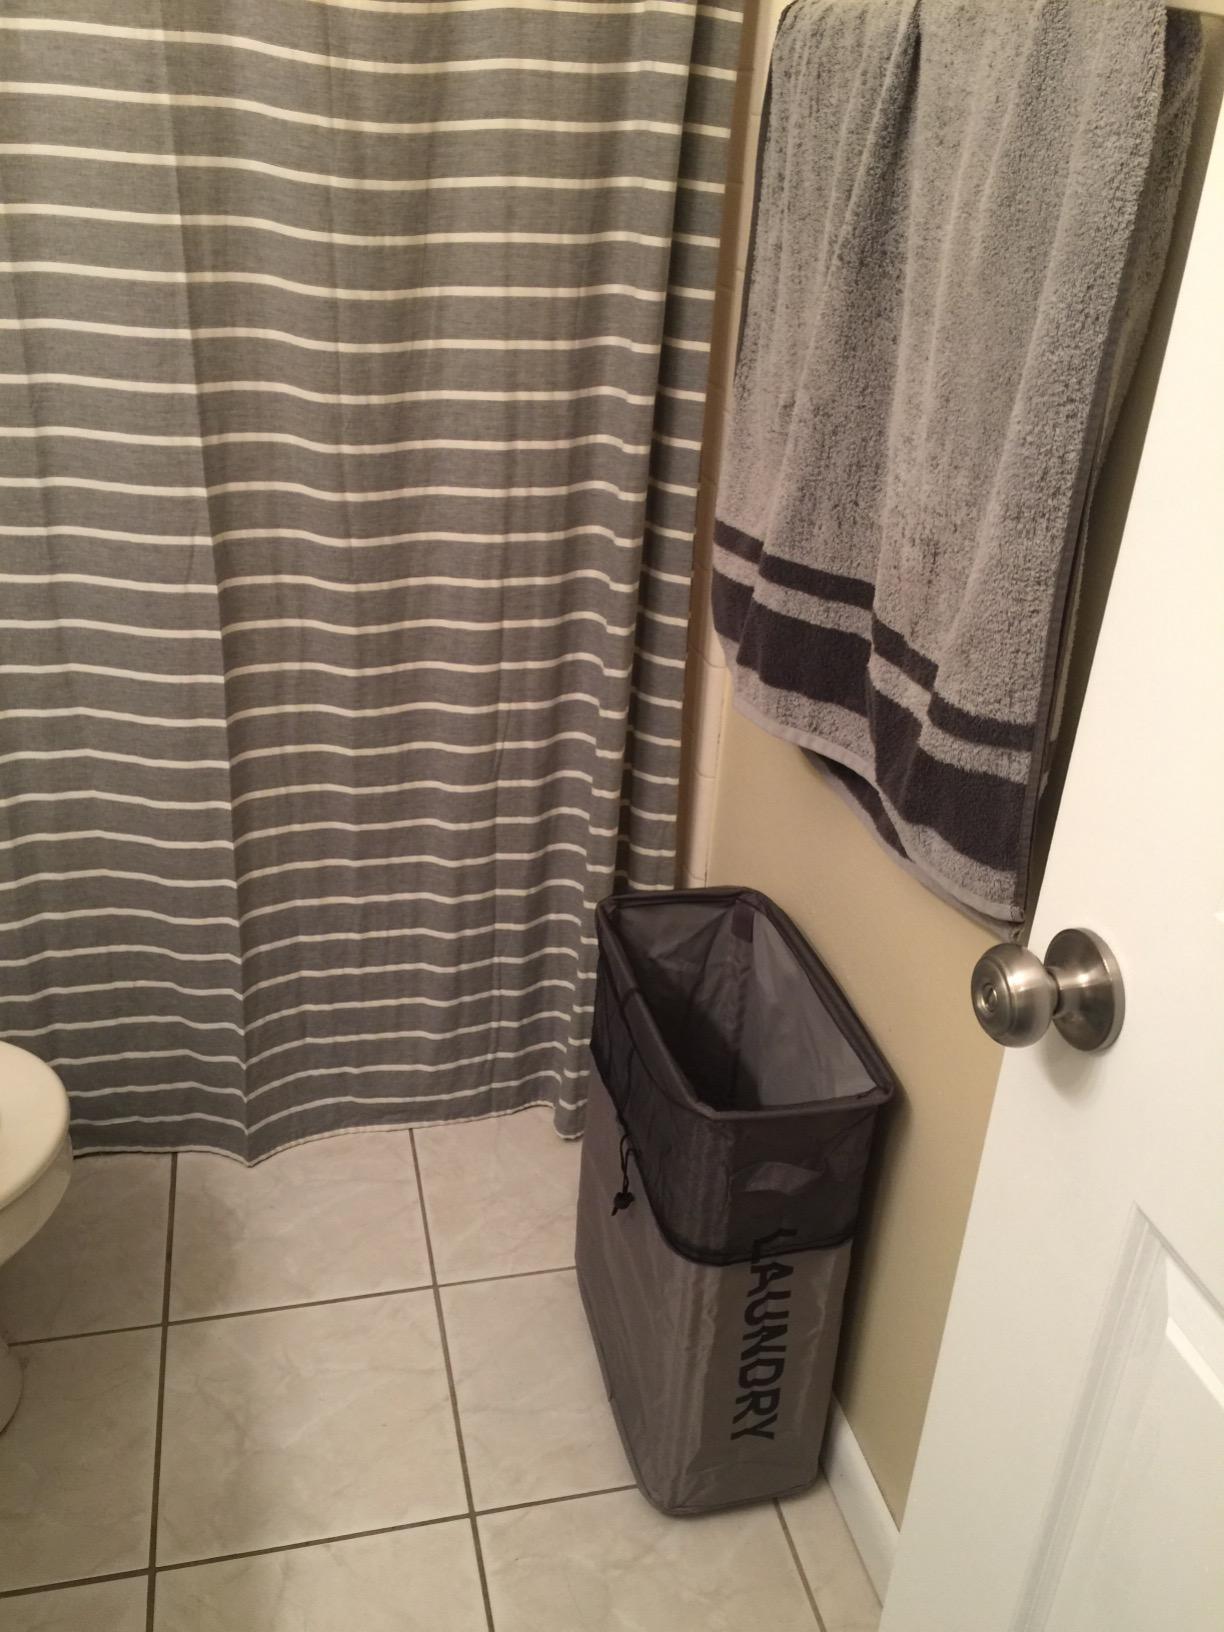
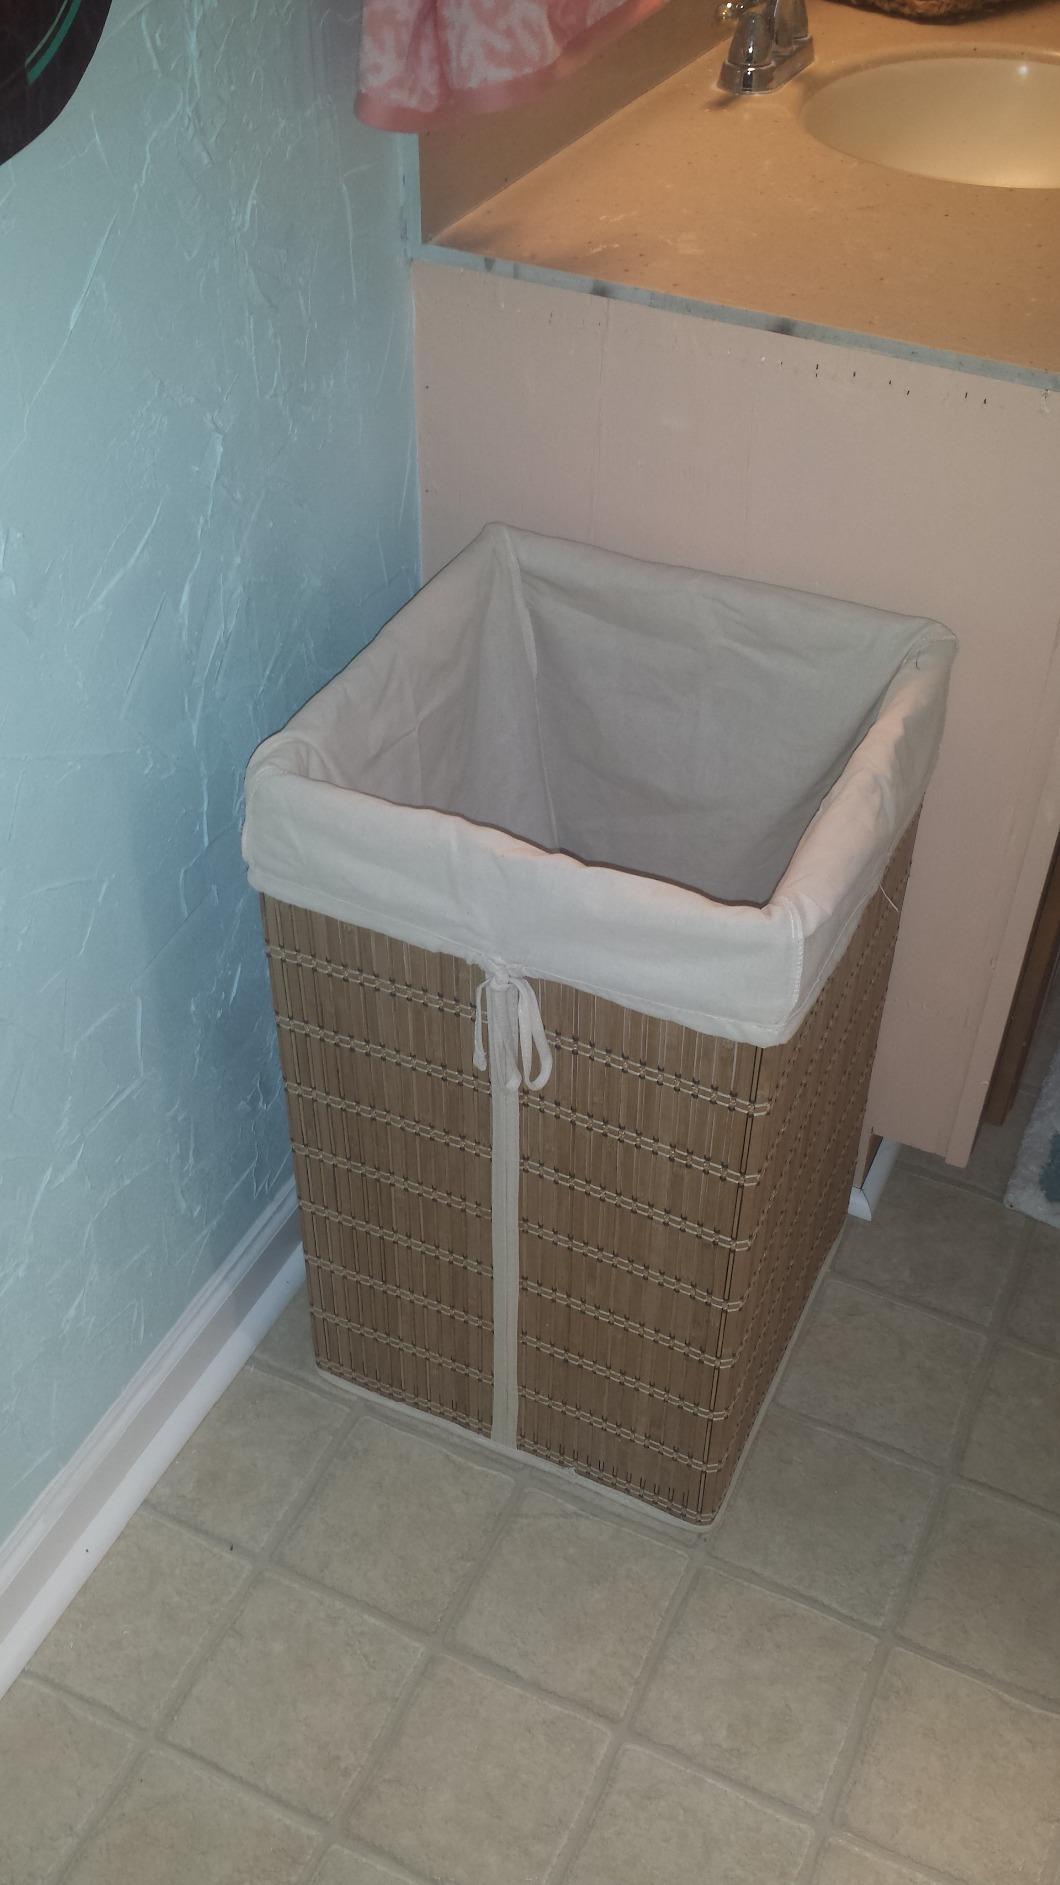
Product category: items_hamper
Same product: no